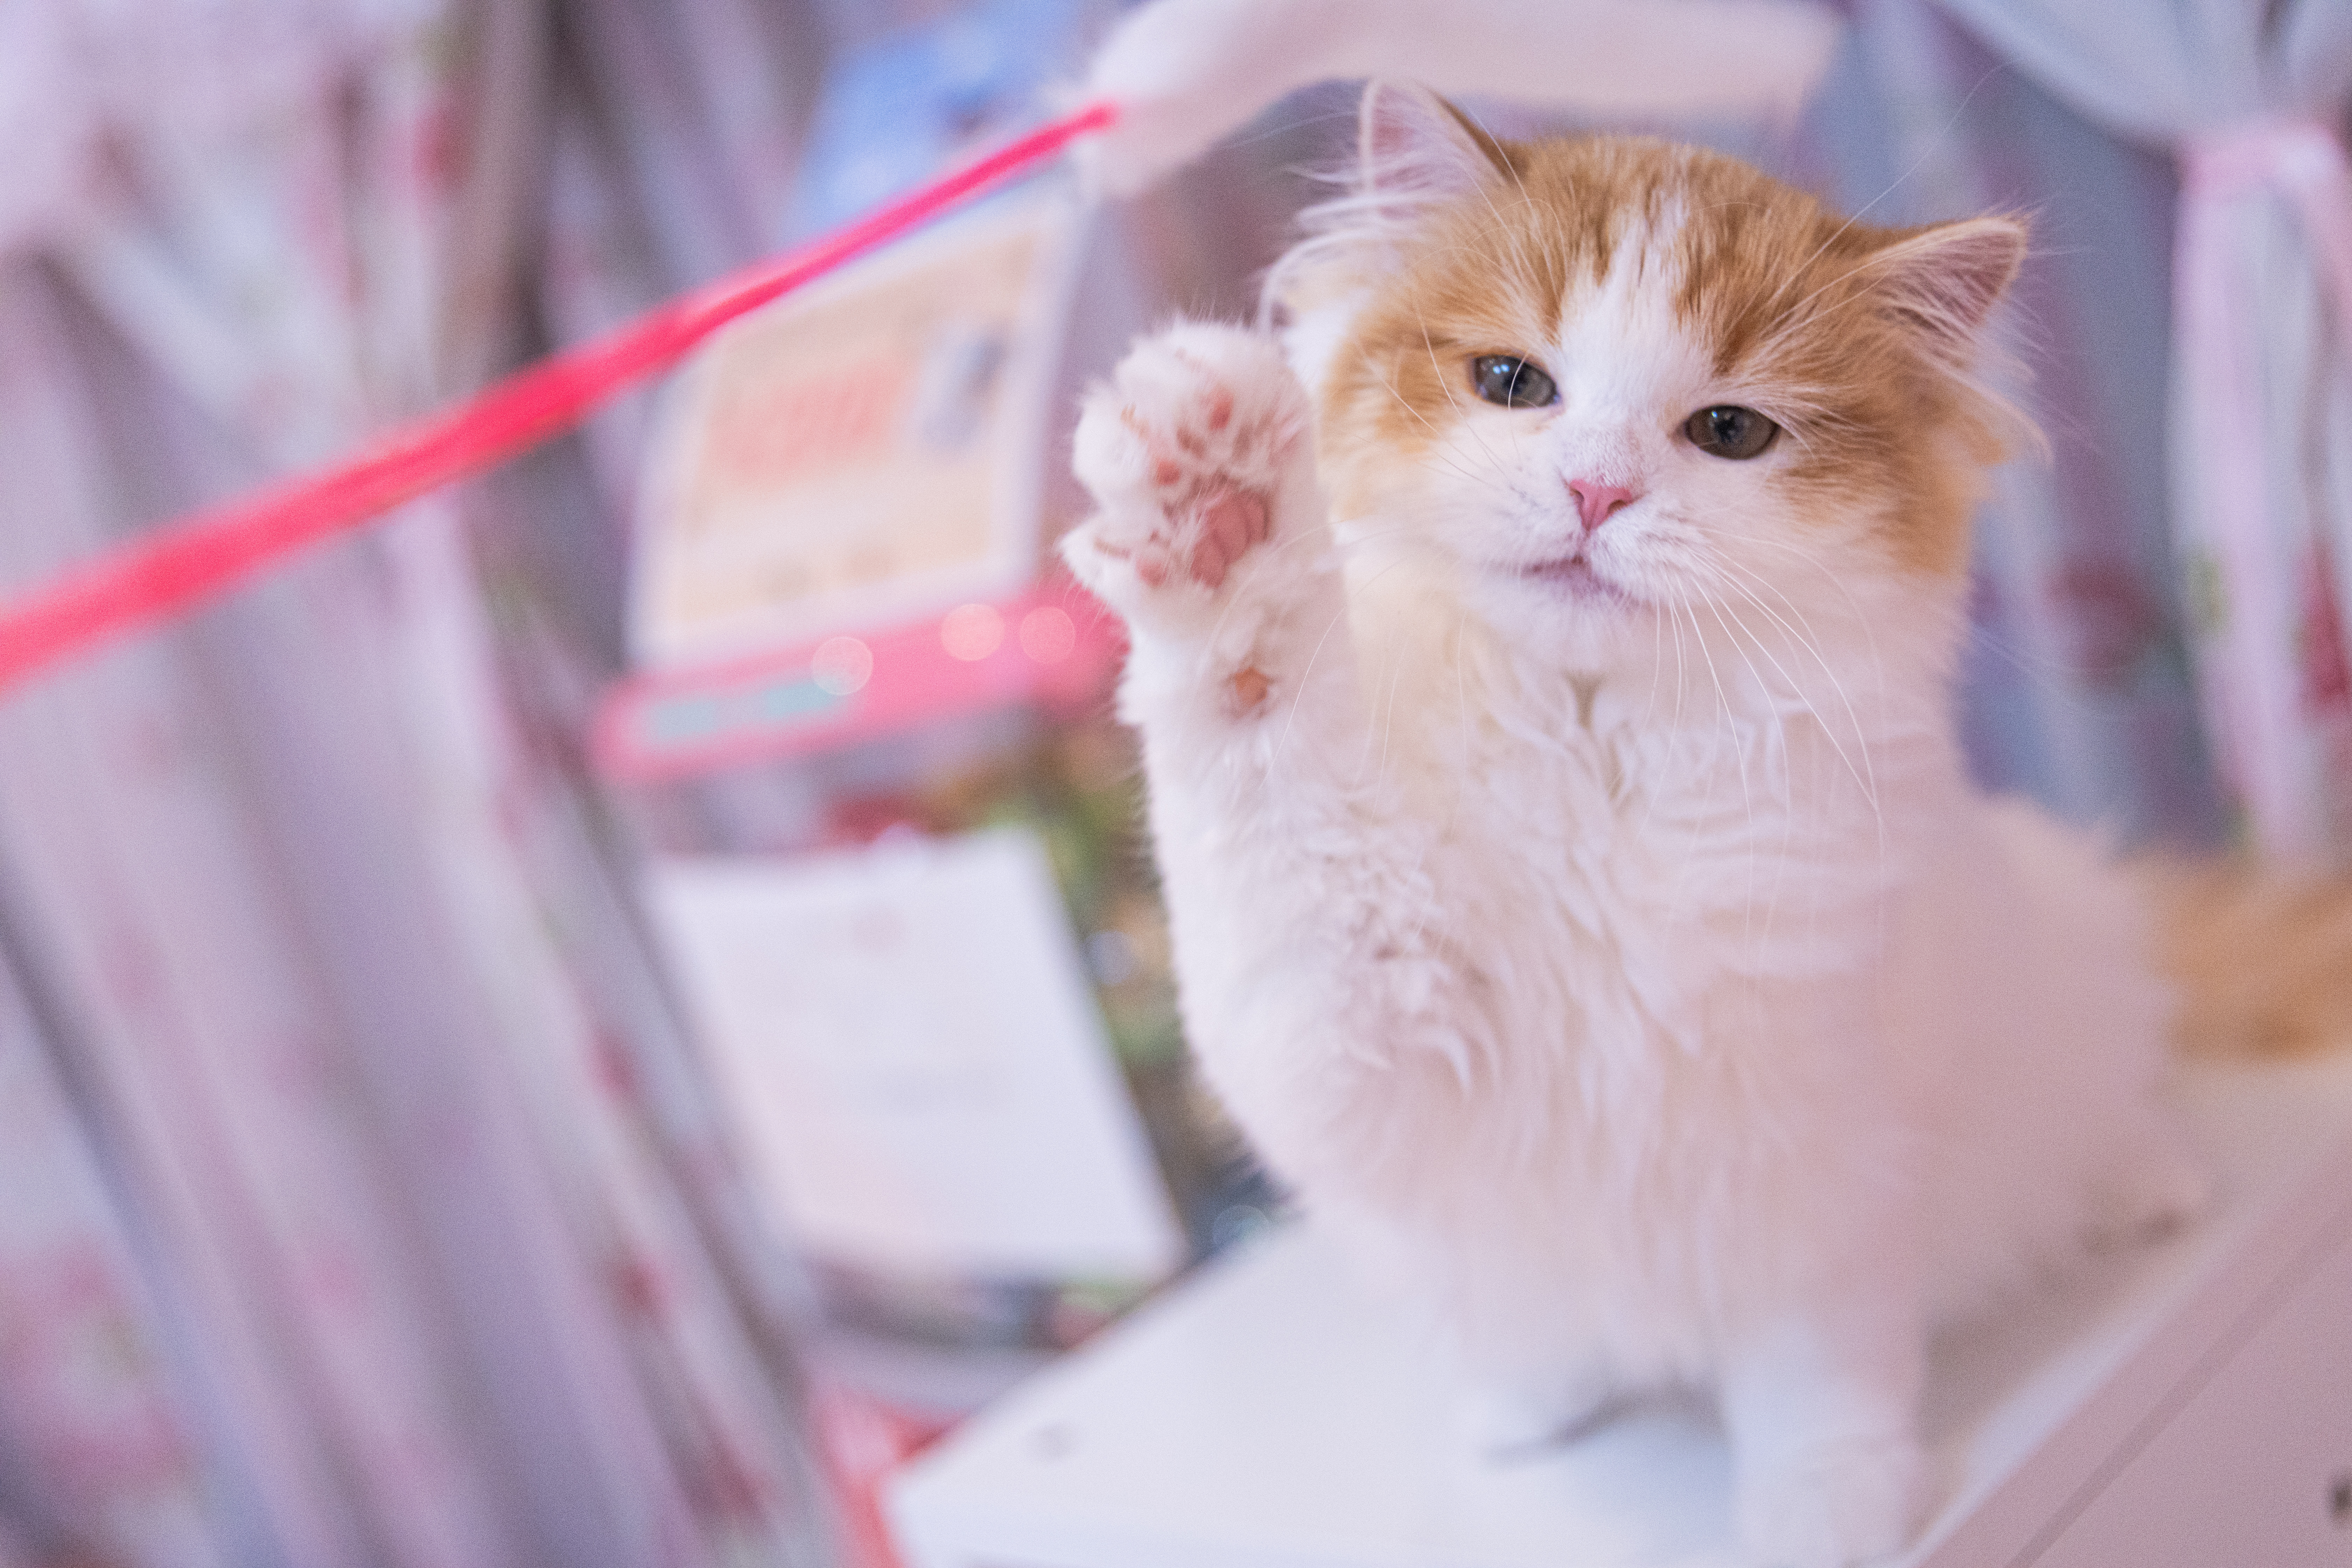
cat, mammal, small to medium sized cats, felidae, whiskers, carnivore, kitten, turkish van, norwegian forest cat, british semi longhair, turkish angora, munchkin, ragamuffin, persian, american curl, british longhair, fawn, napoleon cat, aegean cat, fur, asian